1965 in the Vietnam War

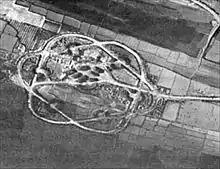
A North Vietnamese SA-2 site

A VC heavy weapons battalion and four infantry battalions struck Hoài Ân district northwest of Qui Nhon. The attackers easily overran four paramilitary outposts in the Kim Son Valley but had trouble at a fifth, Ha Tay, where the 883rd Regional Forces Company put up stiff resistance. When the VC approached Ha Tay, the company commander withdrew his troops to a ridge that the VC could only approach on a narrow front. Over the next few hours, his 71 men suffered nearly 50 percent casualties as they rebuffed multiple attacks by a VC battalion. The defenders reportedly killed more than 200 VC before they ran out of ammunition and retreated. In recognition of the company's valor, the United States awarded the unit the Presidential Unit Citation. Airstrikes killed approximately 160 VC in Hoài Ân and other VC losses were 59 killed, 38 wounded and one captured. ARVN losses were 31 killed, 26 wounded and 44 missing and 40 weapons lost. One USMC advisor was killed and another wounded.